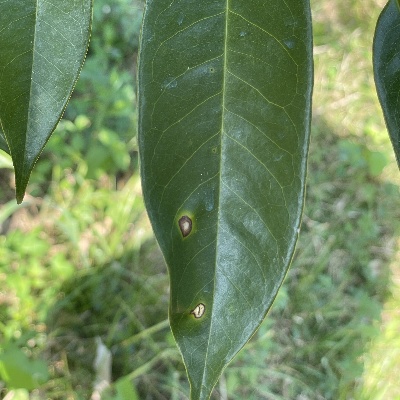
Label: Leaf_Phomopsis